Tinsley Marshalling Yard

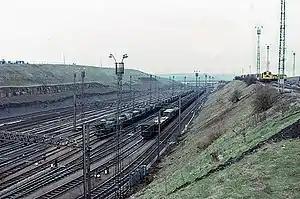
Tinsley Yard (1982)

The Sheffield district rail rationalisation plan of the 1960s called for the replacement of the majority of the marshalling yards in the Sheffield area with one large yard. A location on the Sheffield District line was chosen and work started in 1963 with new connections being built at Treeton, Broughton Lane and Tinsley South. The 80 yard Tinsley Wood Tunnel and approach cuttings were filled with some of the material excavated from the new yard, the remaining material being transported to a tip at Orgreave. The location allowed easy access to the brand new central Sheffield Freight Terminal at Grimesthorpe, and the new Freightliner terminal on the site of the Masborough Sorting Sidings in Rotherham, one of the many yards that Tinsley replaced.